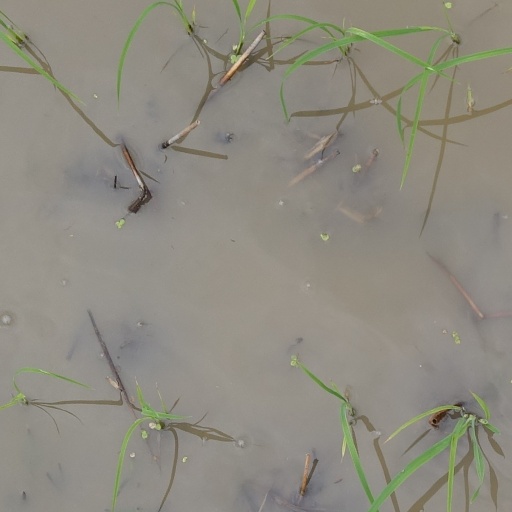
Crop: rice